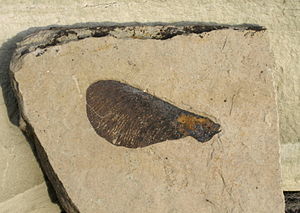
Løn-slægten / Litteratur
Fossilt frø af Løn. 49 millioner år gammelt fund fra staten Washington, USA.
Løn er en slægt af små og store løvtræer, hvoraf flere er vildtvoksende i Danmark. Mange små arter stammer fra Japan. Her omtales kun de arter, som er vildtvoksende i Danmark, eller som dyrkes her.